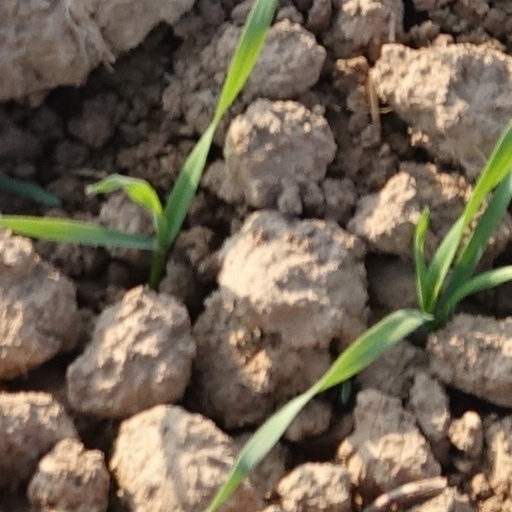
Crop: wheat